Paradox (Thai band)

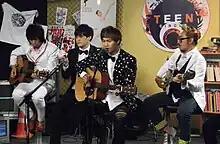
Paradox at Teen Circle, VERY TV (2011)

Paradox is a Thai rock band founded in 1996 while they were studying in Faculty of Education, Chulalongkorn University. They are famous as a unique live band in Thailand.